Becky Edwards (soccer)

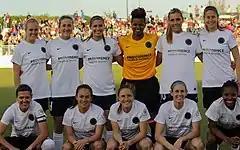
Edwards, top (second from left) in the starting lineup for the Portland Thorns, 2013

Edwards was signed as a free agent with the Portland Thorns ahead of the inaugural season of the NWSL.